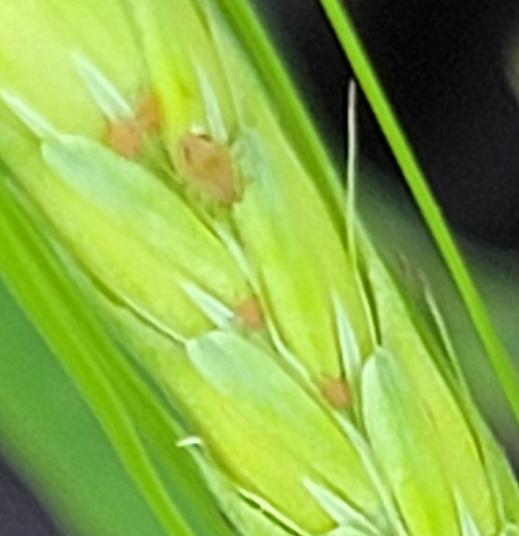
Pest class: english_grain_aphid